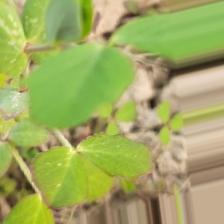
Label: Powdery Mildew